Dielectric spectroscopy

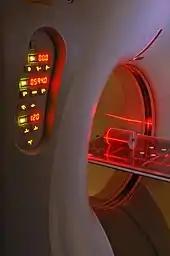
Dielectrics spectroscopy machine

There are a number of different dielectric mechanisms, connected to the way a studied medium reacts to the applied field (see the figure illustration). Each dielectric mechanism is centered around its characteristic frequency, which is the reciprocal of the characteristic time of the process. In general, dielectric mechanisms can be divided into relaxation and resonance processes. The most common, starting from high frequencies, are: